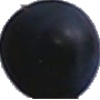
Label: Grape Blue 1